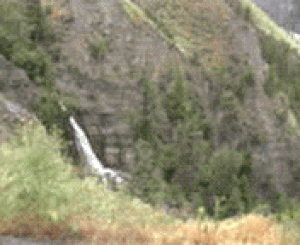
Le fleuve Fraser est le plus grand fleuve de Colombie-Britannique. Long de 1 370 km, il prend sa source près du mont Robson dans les montagnes Rocheuses pour se jeter dans l'océan Pacifique à Vancouver.